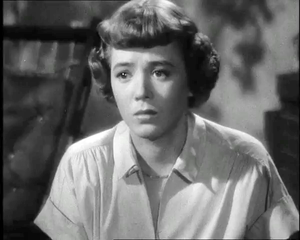
Jeff Donnell est une actrice américaine, née le 10 juillet 1921 à South Windham, Maine, et morte le 11 avril 1988 à Hollywood.